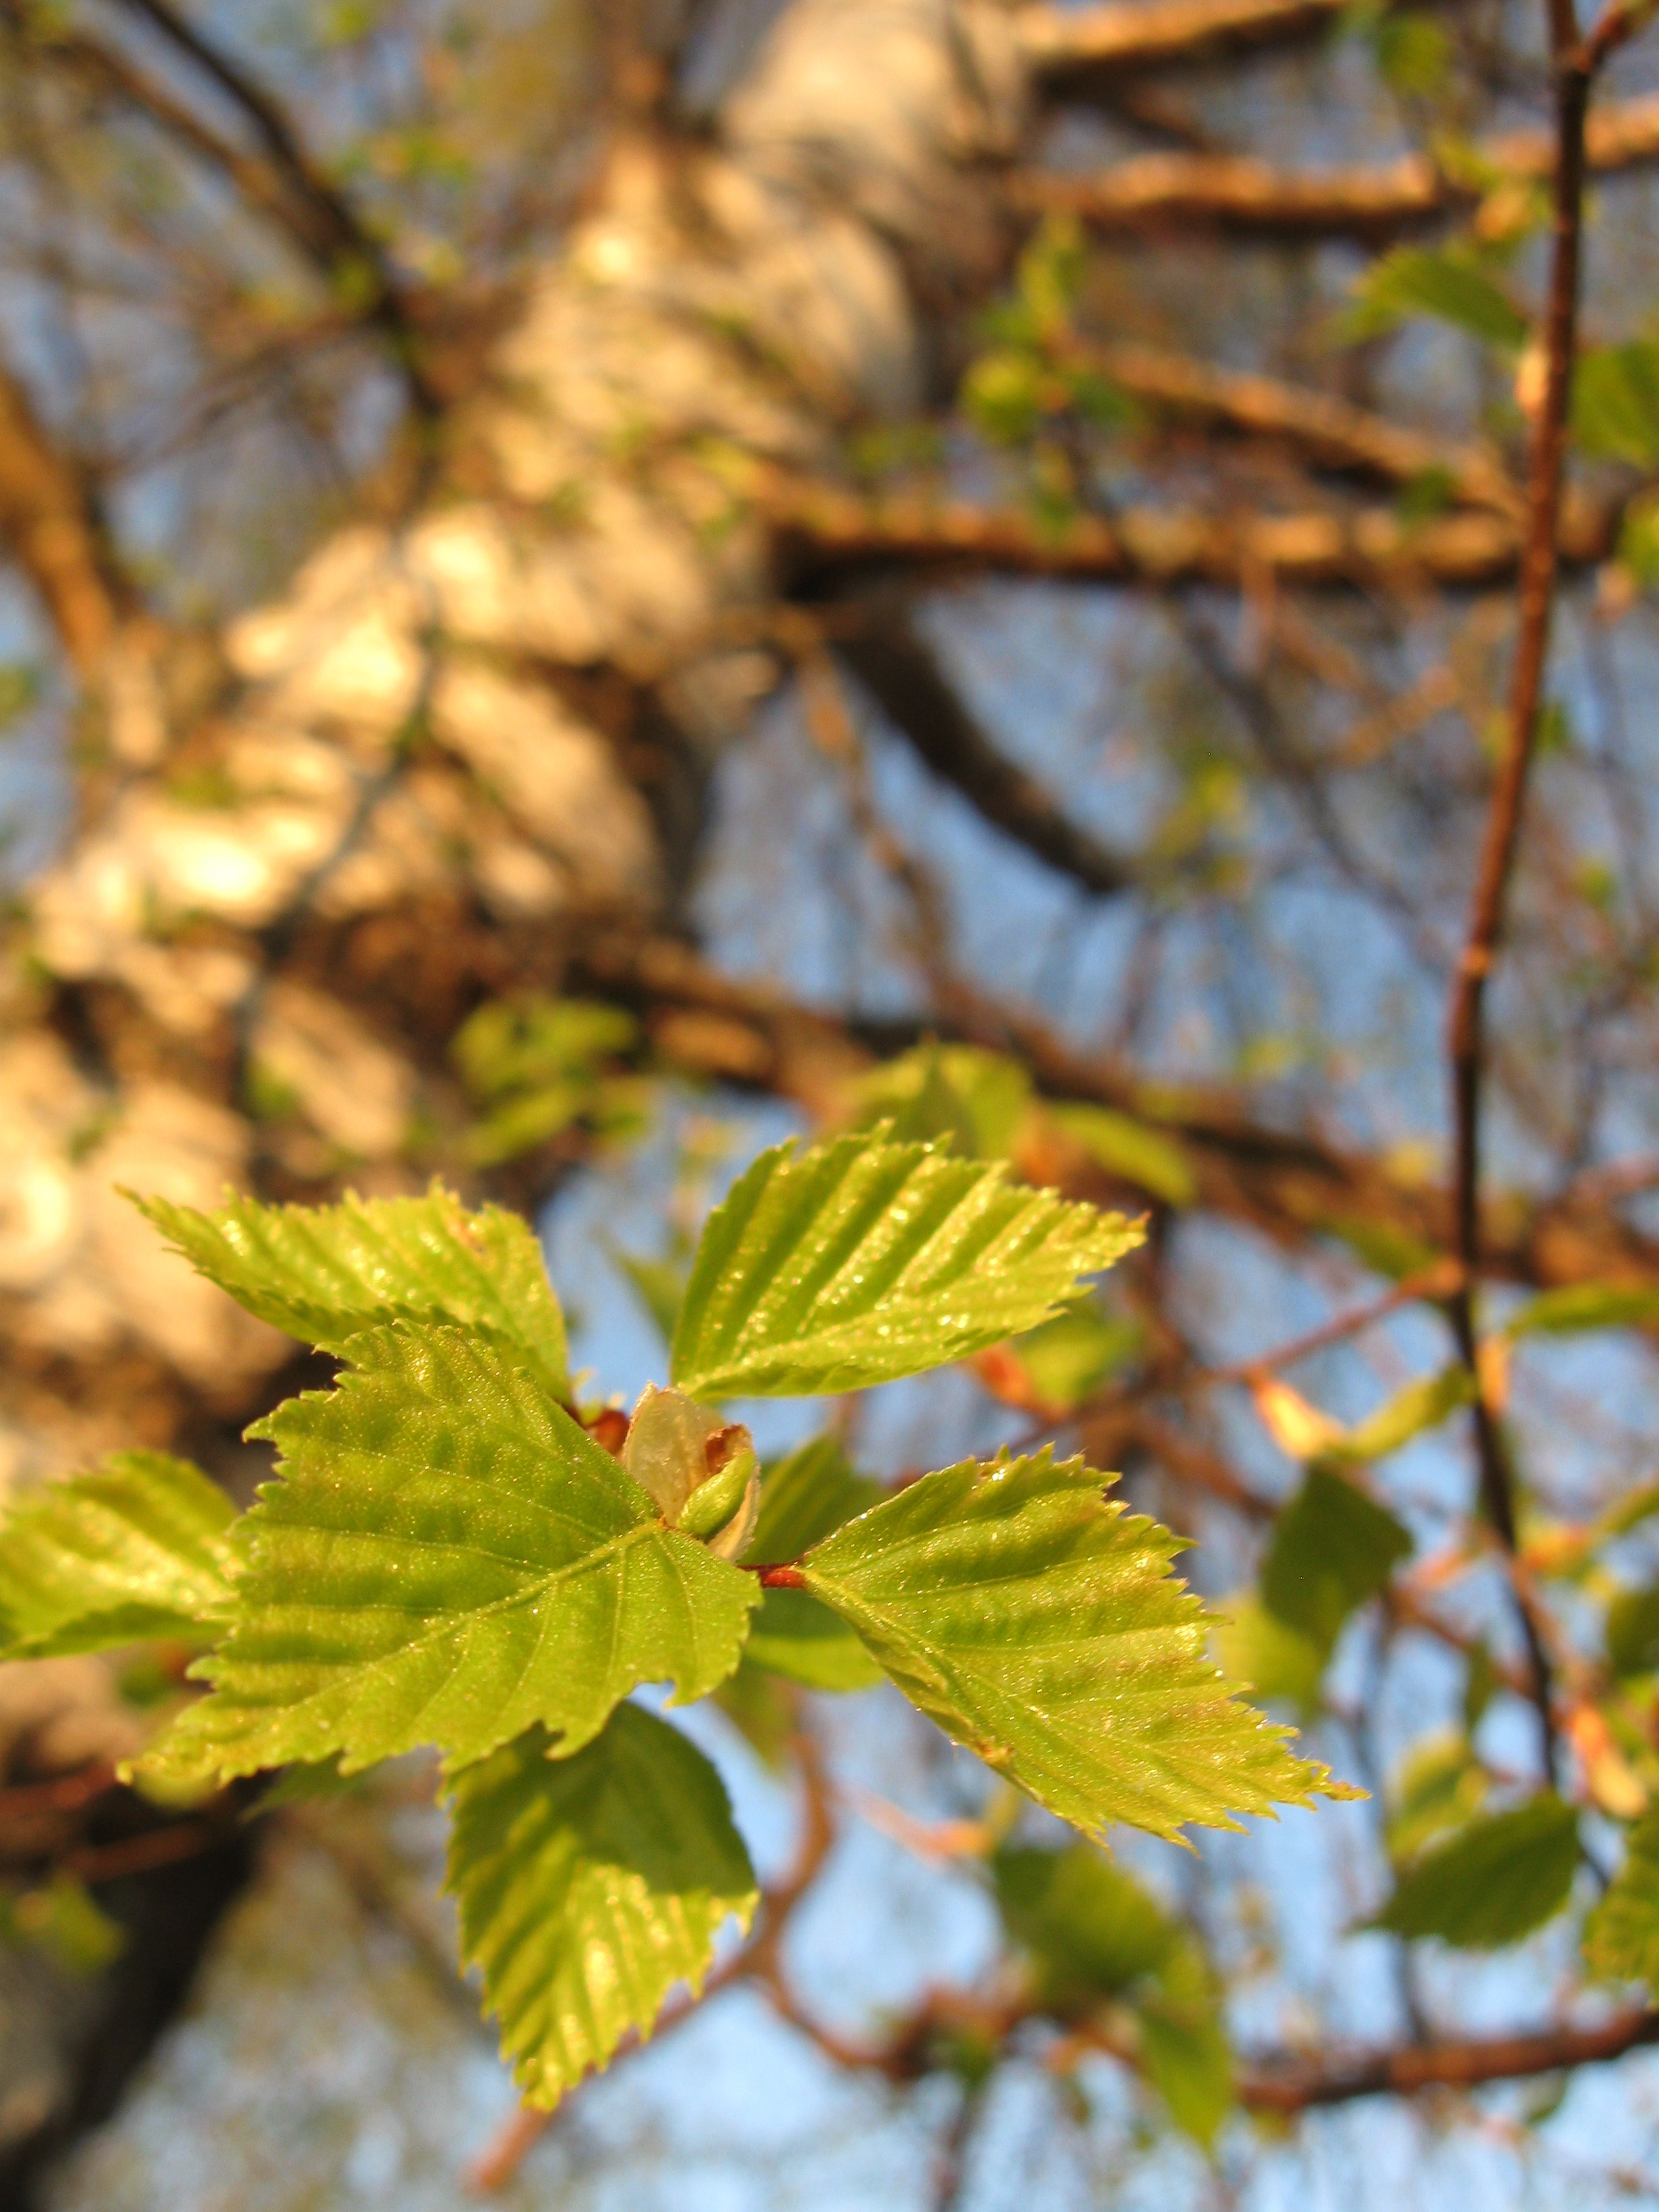
landscape, tree, nature, forest, outdoor, branch, plant, wood, sunlight, leaf, flower, spring, green, produce, birch, autumn, botany, yellow, flora, season, deciduous, woodland, flowering plant, woody plant, land plant